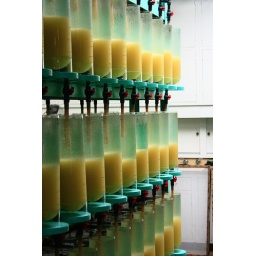
Walleye eggs at the spirit lake fish hatchery in iowa